Public housing estates in Shek Kip Mei

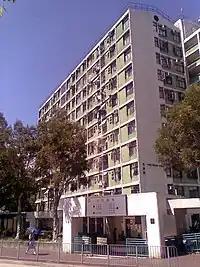
Tai Hang Tung Estate

Tai Hang Tung Estate is a public housing estate in Shek Kip Mei, located near Tai Hang Sai Estate and Nam Shan Estate.